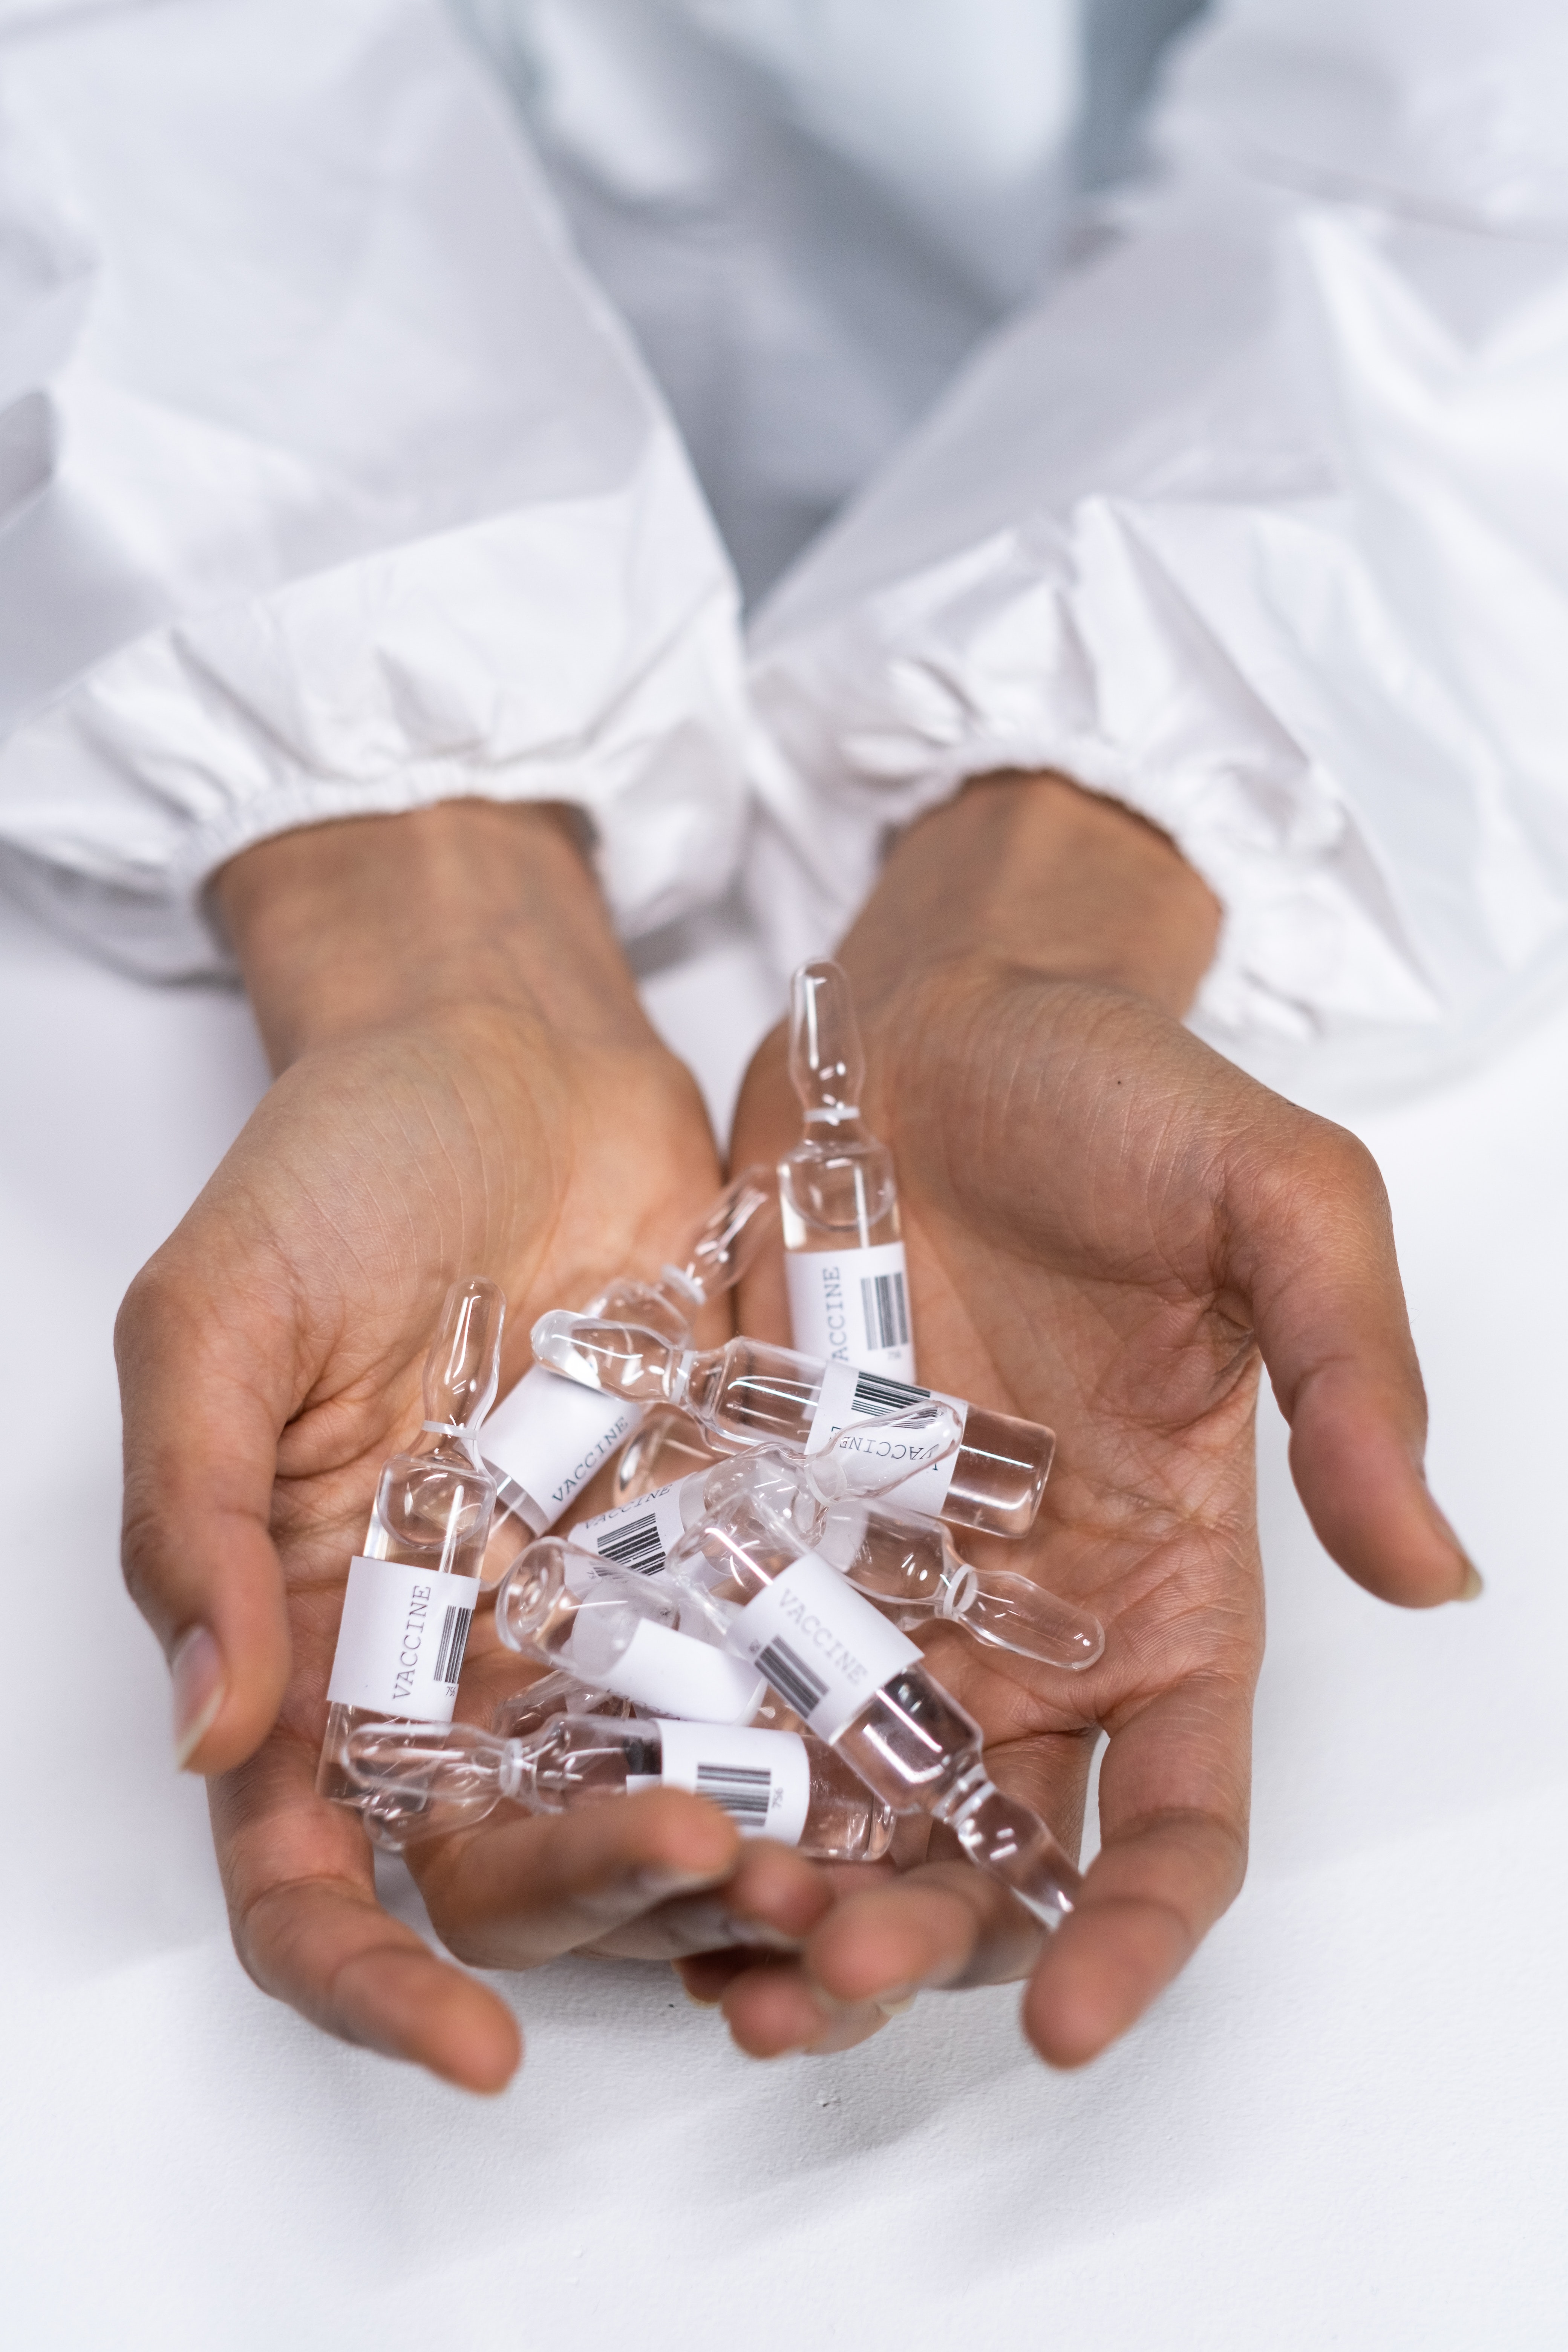
vaccine, joint, hand, finger, gesture, safety glove, thumb, health care, nail, wrist, service, toy, medical, machine, engineering, art, research, font, fashion accessory, event, science, illustration, researcher, white coat, child, fictional character, glove, pest